Sarah Bembridge

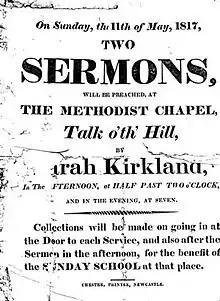
Sarah Kirkland to preach in 1817 at Talke in Staffoldshire

She took her first service at Sutton on the Hill and was soon preaching across Staffordshire and Derbyshire. At Christmas 1815 she was chosen to be the first Primitive Methodist to preach in Nottingham by Robert Winfield. Winfield was a farmer in the small south Derbyshire village of Ambaston and he was known for evangelising new areas. She had run a "lovefeast" in Ambaston for Winfield where she was persuaded to go on to preach in Chaddesden - soon there was another preaching circuit in Derby.